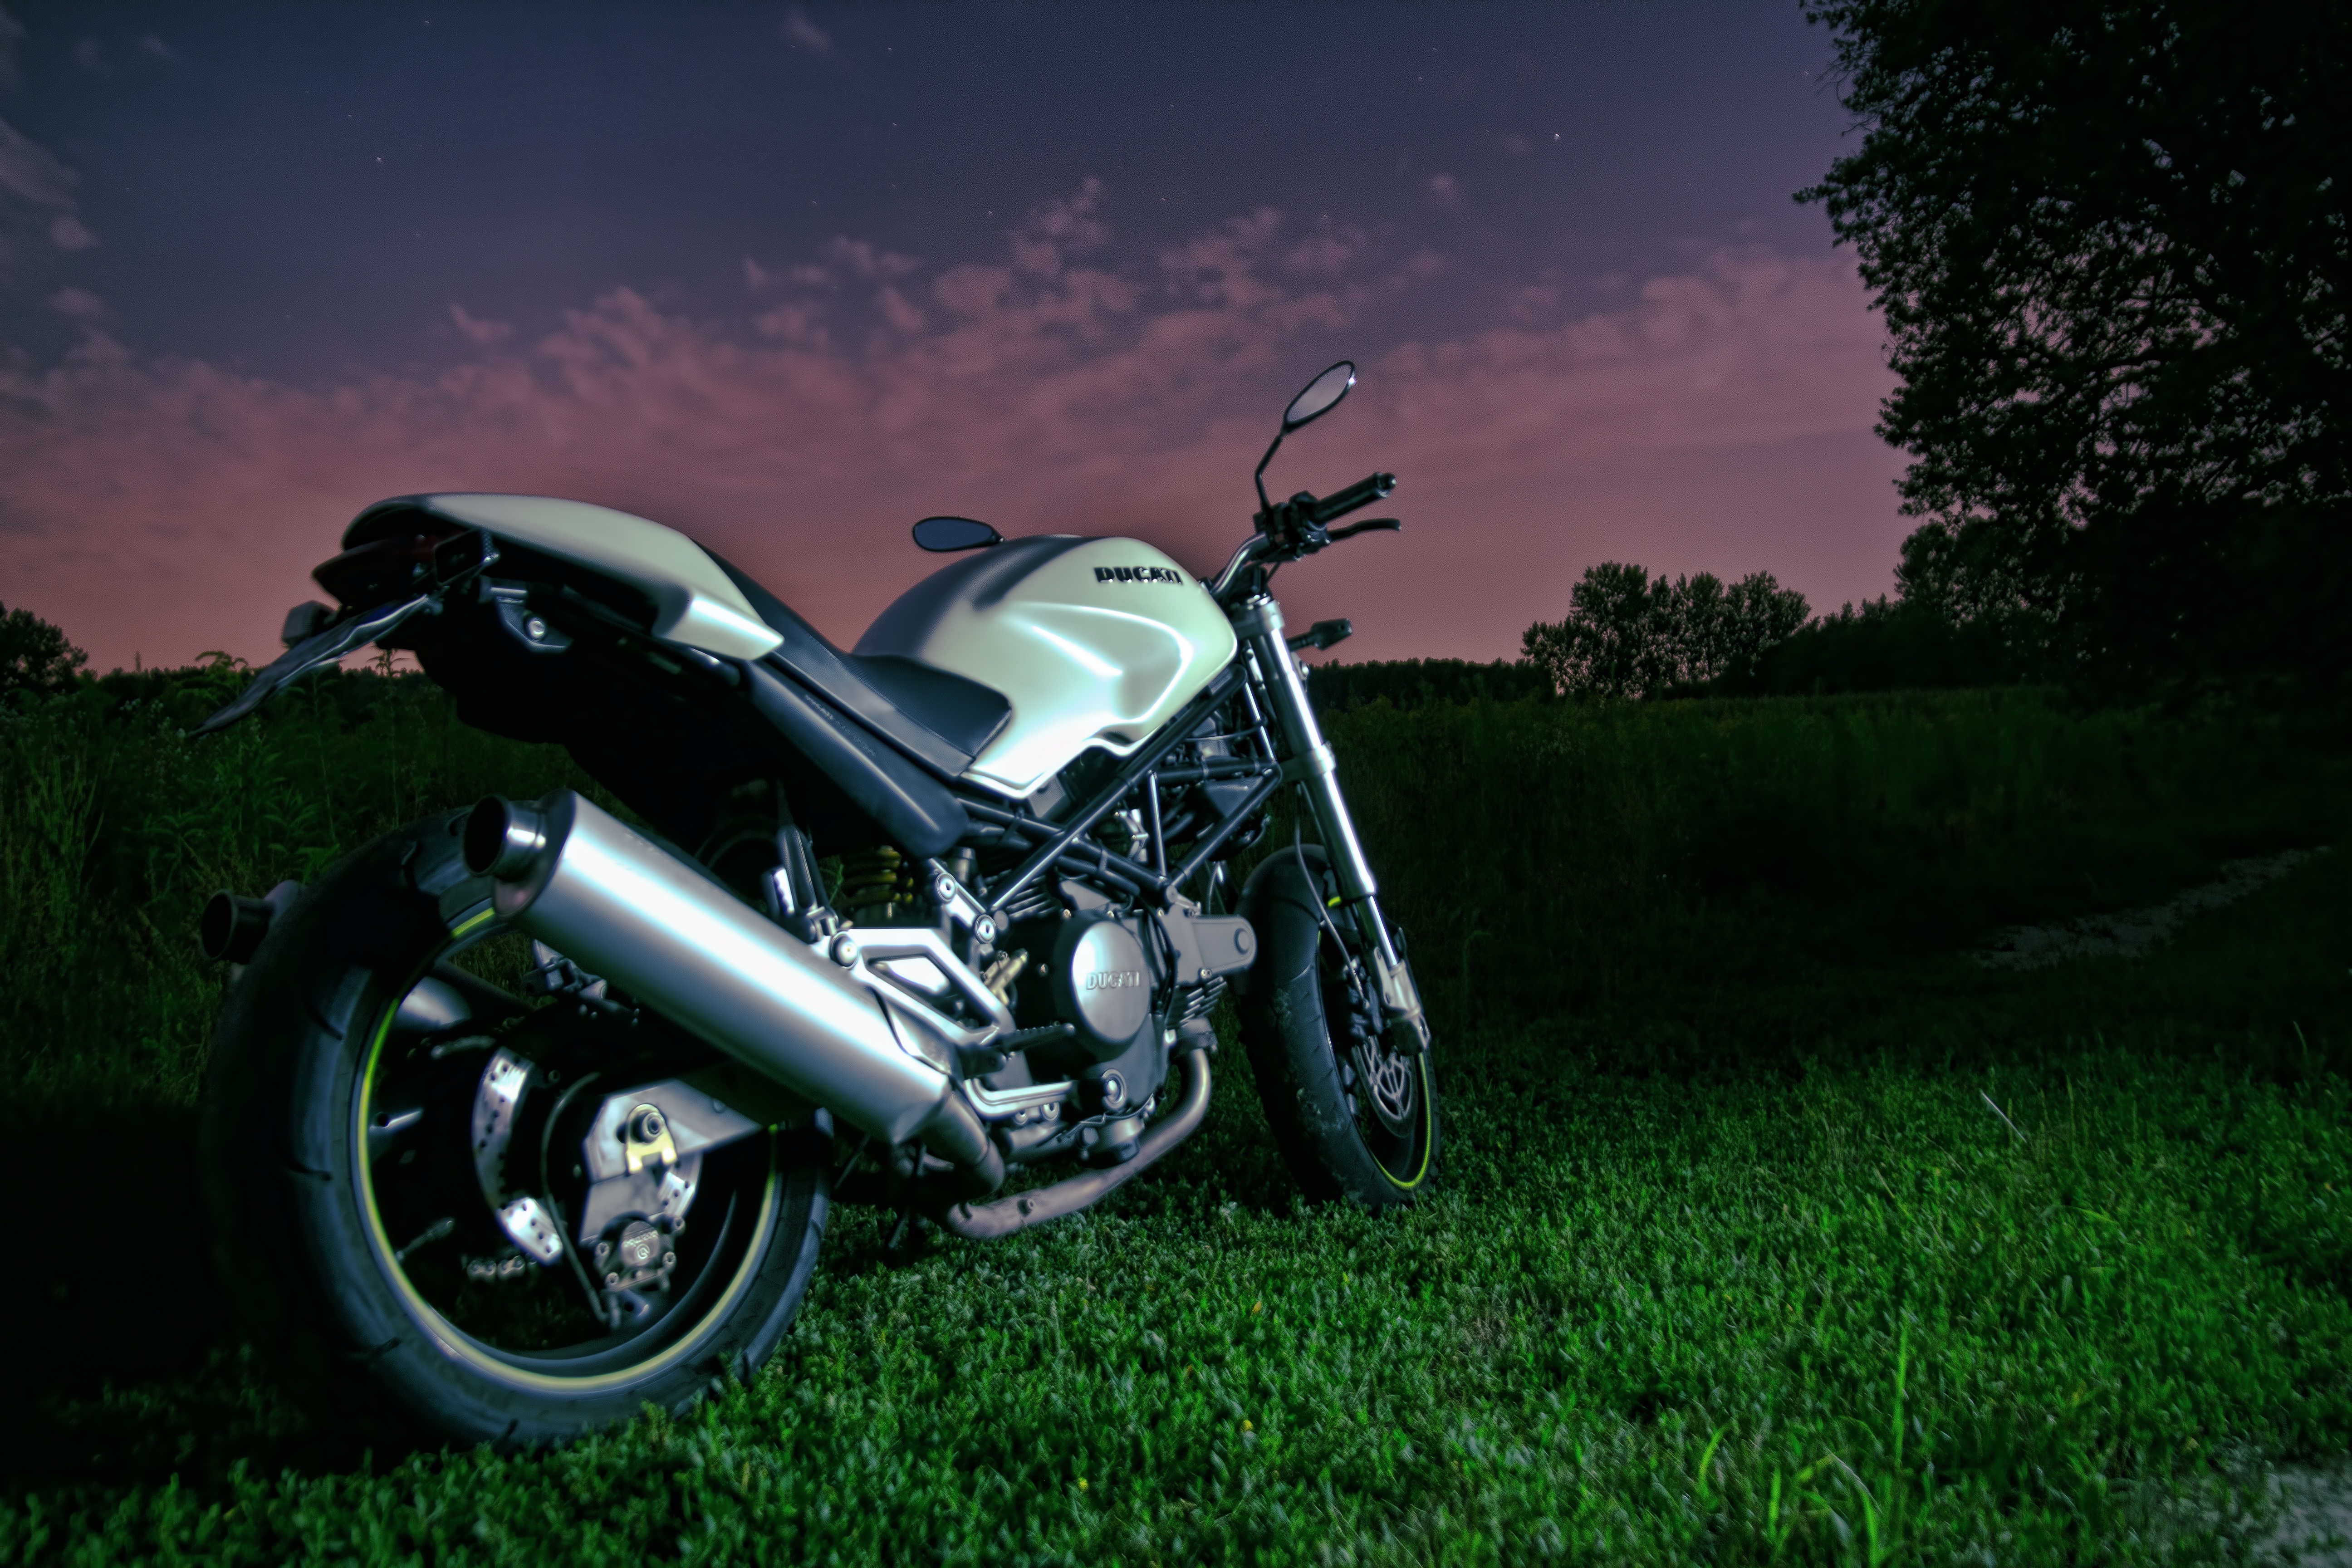
car, night, wheel, vehicle, motorcycle, ride, moto, ducati, motorcycling, land vehicle, automobile make